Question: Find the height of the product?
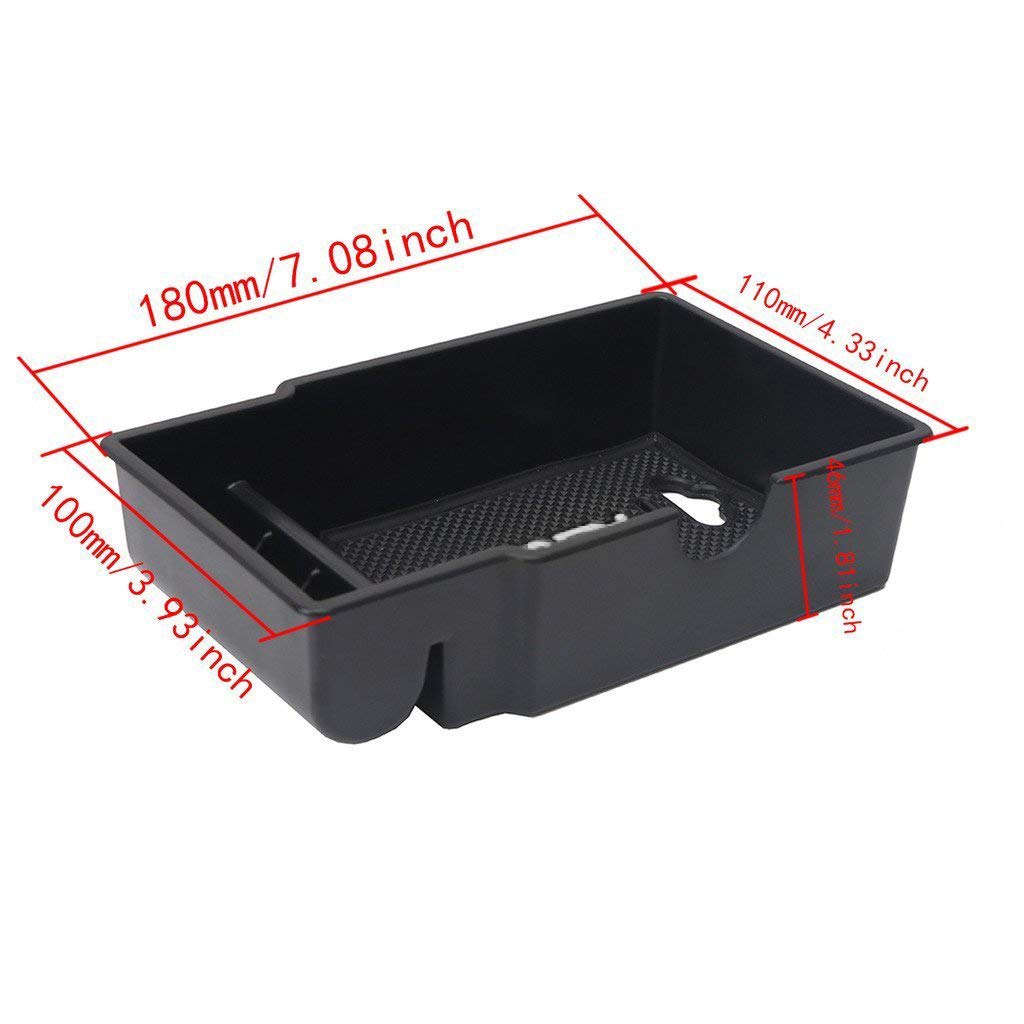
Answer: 100.0 millimetre